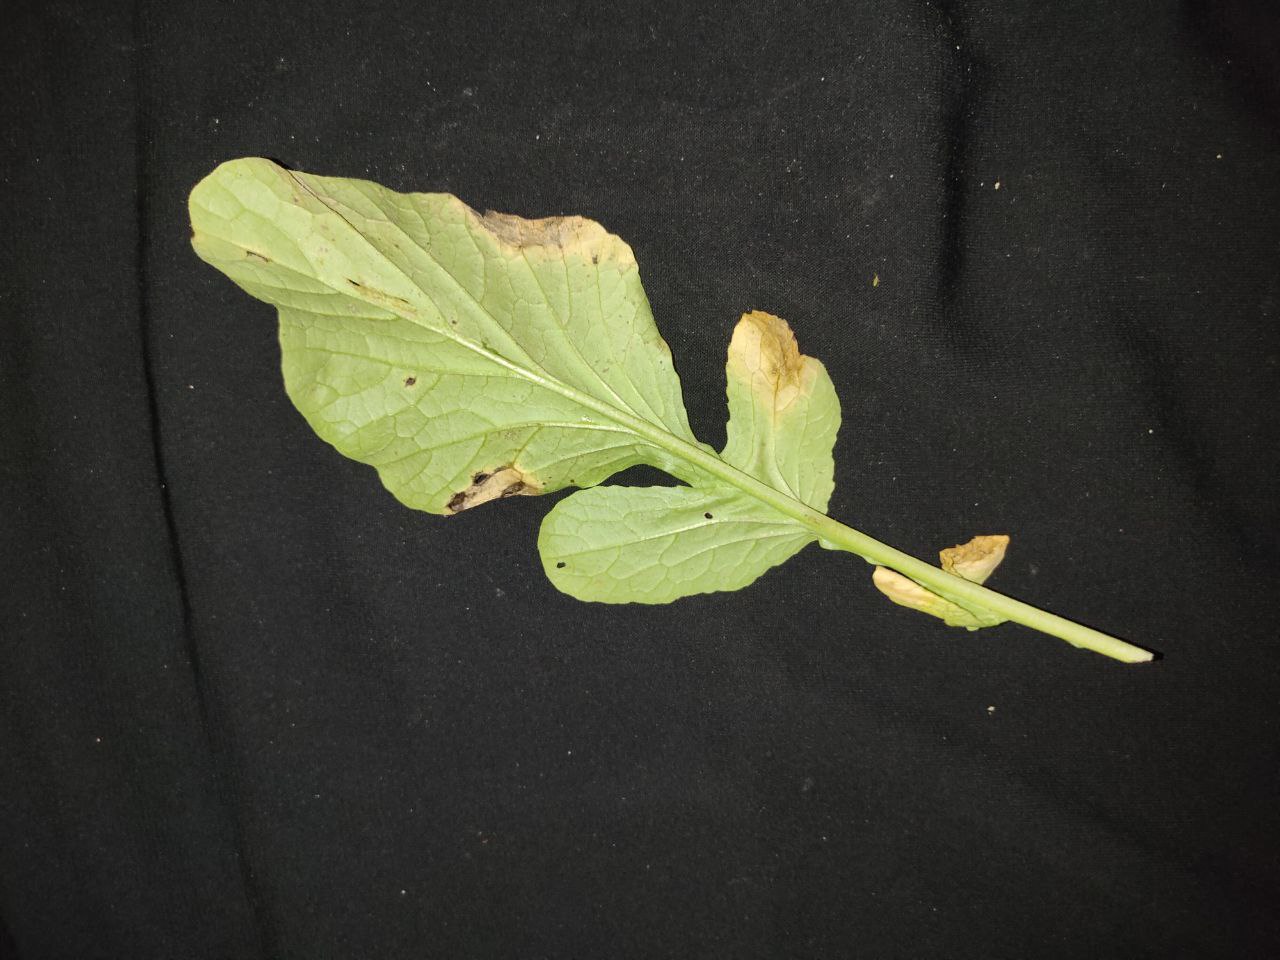
Label: Downey mildew